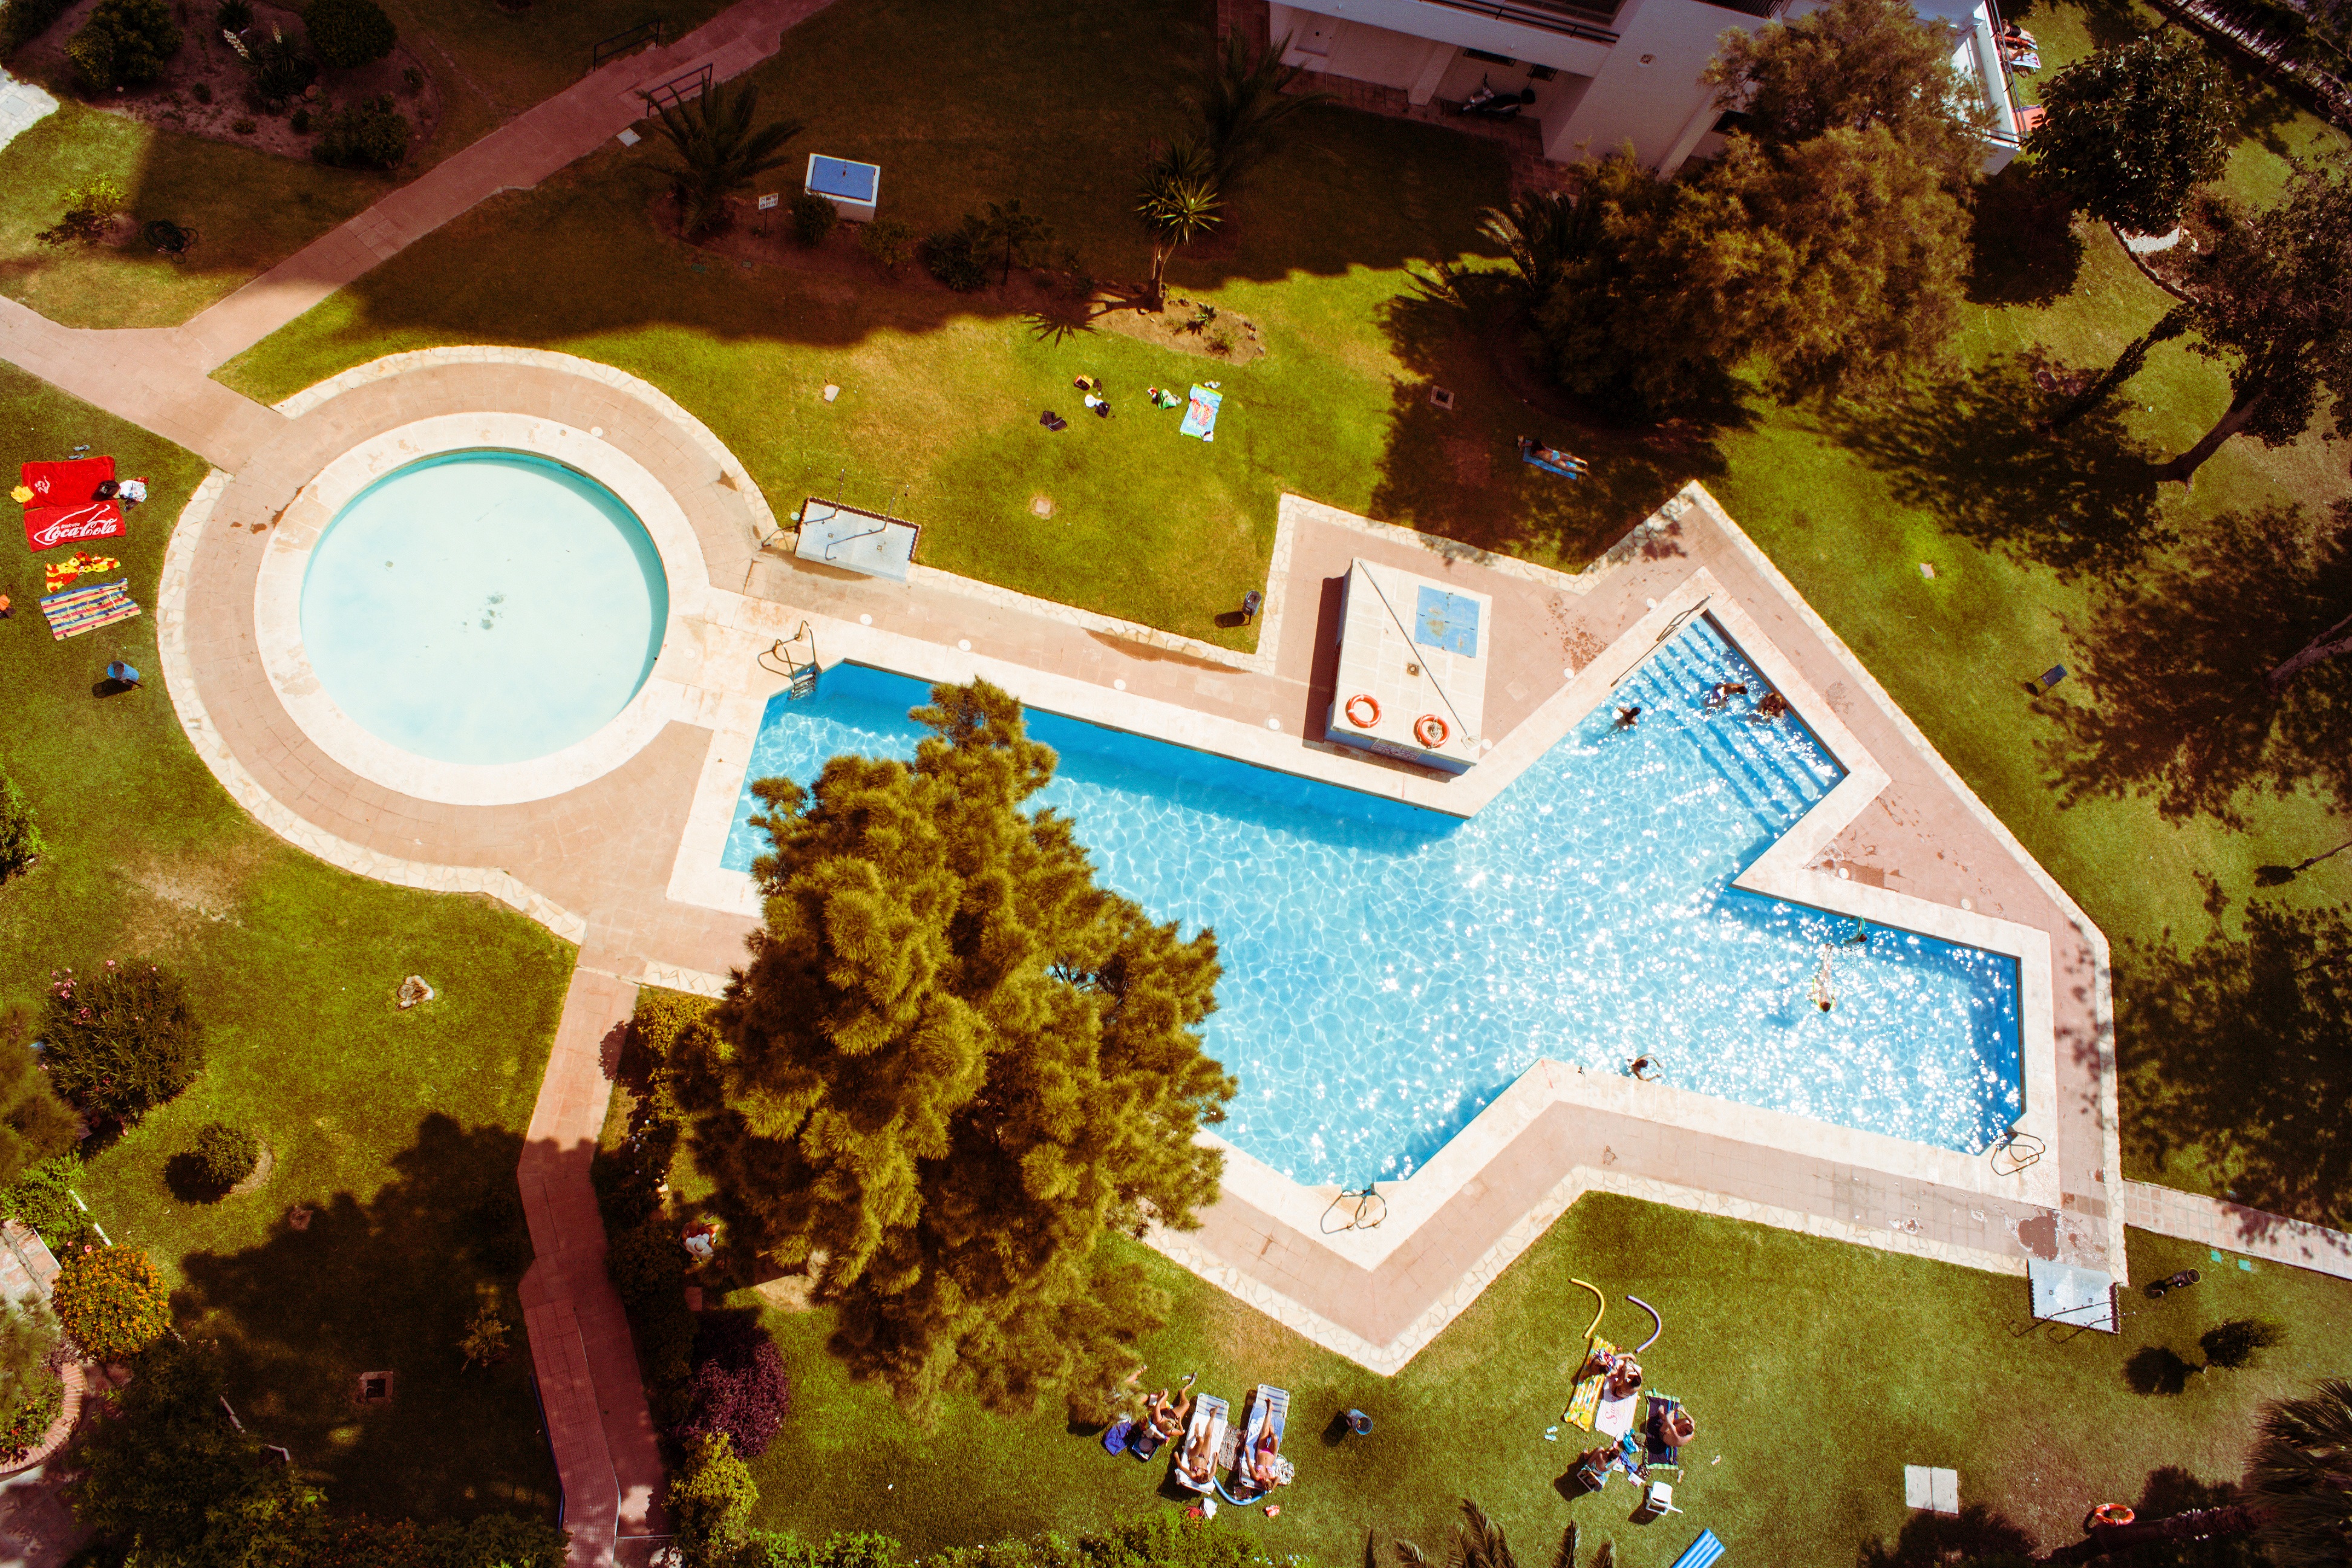
person, mansion, house, flower, home, pool, sunbathing, swimming pool, garden, estate, ariel, screenshot